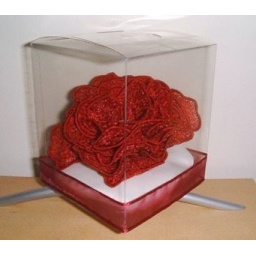
embroidered rose large in box